Talon (cards)

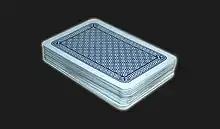
A talon of playing cards (face down)

In card games, a talon (French for "heel") is a stack of undealt cards that is placed on the table to be used during the game. Depending on the game or region, they may also be referred to as the blind, kitty, skat, stock, tapp or widow (US).